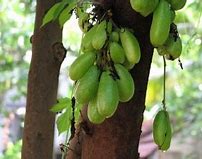
Label: others